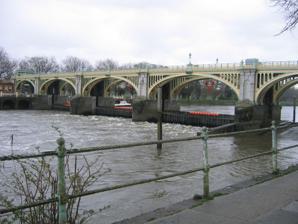
Building: Richmond Lock and Footbridge
Country: United Kingdom
Year built: 1894
Lock and pedestrian bridges in London, England Richmond Lock Richmond Lock and Footbridge, viewed from near Isleworth , London 51°27′44″N 0°19′02″W / 51.46222°N 0.31722°W / 51.46222; -0.31722 Listed Building – Grade II* Official name Richmond Footbridge, Lock and Sluices Designated 25 May 1983 Reference no. 1250044 Waterway River Thames County Greater London Maintained by Port of London Authority First built 1894 Length 250 feet (76.2 m ) Width 26 feet 8 inches (8.1 m) Fall Half tide lock (10 feet (3 m)) Above sea level 2 feet (0.61 m) (maximal low tide below lock) to greater than 20 feet (6.1 m) (usual maximal high tide above lock) v t e Richmond Lock — the Richmond & Twickenham reach of the Tideway Legend River Thames : Kingston reach Teddington Weir Teddington Lock Footbridges moorings rollers Skiff Lock Launch Lock Barge Lock Obelisk marking PLA - EA powers' boundary Ham Lake , Ham Lands Swan Island, Twickenham Radnor House School Eel Pie Island : footbridge hard moorings for deep-draft ferries Ham House and Gardens Marble Hill House and Gardens Glover's Island Star and Garter mansion and Richmond Hill, London A305 Richmond Bridge Skiff, gig moorings, raised pontoon for deep vessels Corporation Island Richmond Railway Bridge A316 Twickenham Bridge Richmond Lock and Footbridge N.B. barrage lifted near and at high tide River Thames Richmond Lock and Footbridge is a lock , rising and falling low-tide barrage integrating controlled sluices and pair of pedestrian bridges on the River Thames in southwest London , England, and is a Grade II* listed structure . It is the furthest downstream of the forty-five Thames locks and the only one owned and operated by the Port of London Authority . It was opened in 1894 and is north-west of the centre of Richmond in a semi-urban part of southwest London. Downstream are Syon Park and Kew Gardens on opposite banks. It connects the promenade at Richmond with the neighbouring district of St. Margarets on the west bank during the day and is closed at night to pedestrians – after 19:30 GMT or after 21:30 when BST is in use. At high tide the sluice gates are raised and partly hidden behind metal arches forming twin footbridges. It was built to maintain the lowest-lying head of water of the forty-five navigable reaches of the Thames above the rest of the Tideway . Below the structure for a few miles, at low tide, the navigable channel is narrow and restricts access for vessels with the greatest draft . The next major point of mooring below the lock is, accordingly, at Brentford Dock . Description The chief engineer who designed the core of the structure, F.G.M. Stoney , took out seven patents relating to sluices between 1873 and 1894. Hunt and Steward, surveyors, designed the lockhouses. Ransomes & Rapier of Ipswich designed the ironwork including the arches. The structure was built between 1891 and 1894. The structures The superstructure was built horizontally in three sections, the middle section forms the bulk and has, itself, three spans . The lock is the first section, topped by the first of five ornate metal arches which spread over the other sections. The middle section has mechanically rising-to-parapet-height sluice gates forming sheets of metals above and close to the water line which is created by these structures when lowered. The final section is a set of two facing ramps in part with canoe/boat rollers. Purpose The lock and barrages were installed in 1894 by the Thames Conservancy to maintain a broad navigable depth of water upstream of Richmond. The rising barrage ensures upstream at least 1.72 metres (5 ft 8 in) of water is in the standard navigation channel (away from banks) to the next lock, Teddington, and an annual draw-off (an all-tides lifting of the sluice gates) takes place to enable dredging to keep the advertised 1.72 metres (5 ft 8 in) minimum channel depth. Ownership and operation In 1908 an act [ which? ] transferred responsibility for all points of the river downstream of a point 350 yards (320 m) below Teddington Lock to the Port of London Authority thereby including this structure. Reasons for construction United Kingdom legislation Richmond Footbridge Sluices, Lock and Slipway Act 1890 Act of Parliament Parliament of the United Kingdom Long title An Act to authorise the construction of a Footbridge with removable Sluices and a Lock and Slipway on the River Thames in the parishes of Richmond and Isleworth and for other purposes. Citation 53 & 54 Vict. c. ccxxiv Dates Royal assent 14 August 1890 Other legislation Repealed by Port of London Act 1968 Status: Repealed Text of statute as originally enacted When the London Bridge of 1209 to 1831 was demolished the removal of its bulky and elaborate piers resulted in the tides upstream returning to the rapid flows as they were downstream and before its forming of a near-barrier. That bridge was particularly dam -like when it housed 200 buildings in the Tudor period and in depictions at the time of the Great Fire of London which spared the bridge. This change, together with dredging of the lower river (lowest reaches) and construction of Teddington Lock and weir, meant that for hours of each day the Thames at Richmond, Twickenham, Ham, Petersham and northern Teddington, was a shallow watercourse running past great mud and shingle banks. The exception was after weeks of above-average rainfall when the river is known as in spate however such outflow hinders navigation upstream. By the late 19th century water extraction above Teddington had increased to four of five of the city's main waterworks and after light or normal rainfall more barges found it impossible to navigate the reach during and for hours around the two low tides each day.  In 1890, after many years of petitioning, an act of Parliament was enacted to build the half-lock and weir, the Richmond Footbridge Sluices, Lock and Slipway Act 1890 ( 53 & 54 Vict. c. ccxxiv). This is among a small minority of Thames locks not to have been built around an island or islands (aits). Richmond Footbridge Details of design Detail of arches showing thousands of bricks at core of tall, great piers and forming most of the structure A barge lock was constructed against the north-east (" Surrey ") side. This is followed by four immense brick piers protected by large ashlar stone cutwaters (starlings). These in turn support relatively thin stone dressings reaching to the metal parapet level, carved in a classical style with reredos and cornices , supporting painted metal arches. A matching-colour balustrade is above the arches finished with black lanterns, metal pillars and simple finials . The piers house the barriers and the arches support a pair of horizontal decks (walkways). Against the opposite bank is a gently elevated slipway accessed from upstream and downstream parts of the river. As a superstructure was required to hold the suspended barriers, authorities agreed to build this in the form of two footbridges. The bridge was formally opened on 19 May 1894 by the then Duke of York (who later became King George V ), having cost £61,000 (equivalent to £8,400,000 in 2023). Richmond Lock is a half-tide lock and (half-tide) barrage which incorporates a public footbridge. The footbridge crosses the conventional lock, the barrages and the slipway, which comprises three vertical steel sluice gates suspended from the footbridge structure. Each sluice gate weighs 32 tons, is 66 feet (20 m) in width and 12 feet (3.7 m) in depth. The lock permits passage of vessels up to 250 feet (76 m) long by 26 feet 8 inches wide . For about two hours each side of the published time of high tide the three sluice gates are raised into the footbridge supports above, and river traffic can pass through the barrage unimpeded. For the rest of the tidal cycle sluice gates are lowered – ships and boats must use the lock alongside the barrage at a cost of £10 per boat [update] . Rowing boats and kayaks can use the roller solid slipways which reach an apex above the height of the barrages. The maximum fall of the lock is 10 feet (3.0 m). Historic operation The sluice gates were manually operated by lock keepers, who lived in housing mostly contained under the pedestrian steps and landing on both banks. From the date of the bridge's opening until some time during World War II , pedestrians were charged a toll of one (old) penny , i.e. 1 ⁄ 240 of a pound . However, sightseers who went onto the bridge and left from the same side had to pay tuppence (two old pence, 1 ⁄ 120 of a pound ). The toll booths and the remains of the turnstile housings remain.  Since two unconnected footbridges exist, one either side of the sluice-gate-holding brickwork and mechanisms, four toll booths and turnstiles had to be provided to collect the tolls. See also United Kingdom portal Transport portal Locks on the River Thames Crossings of the River Thames List of bridges in London References